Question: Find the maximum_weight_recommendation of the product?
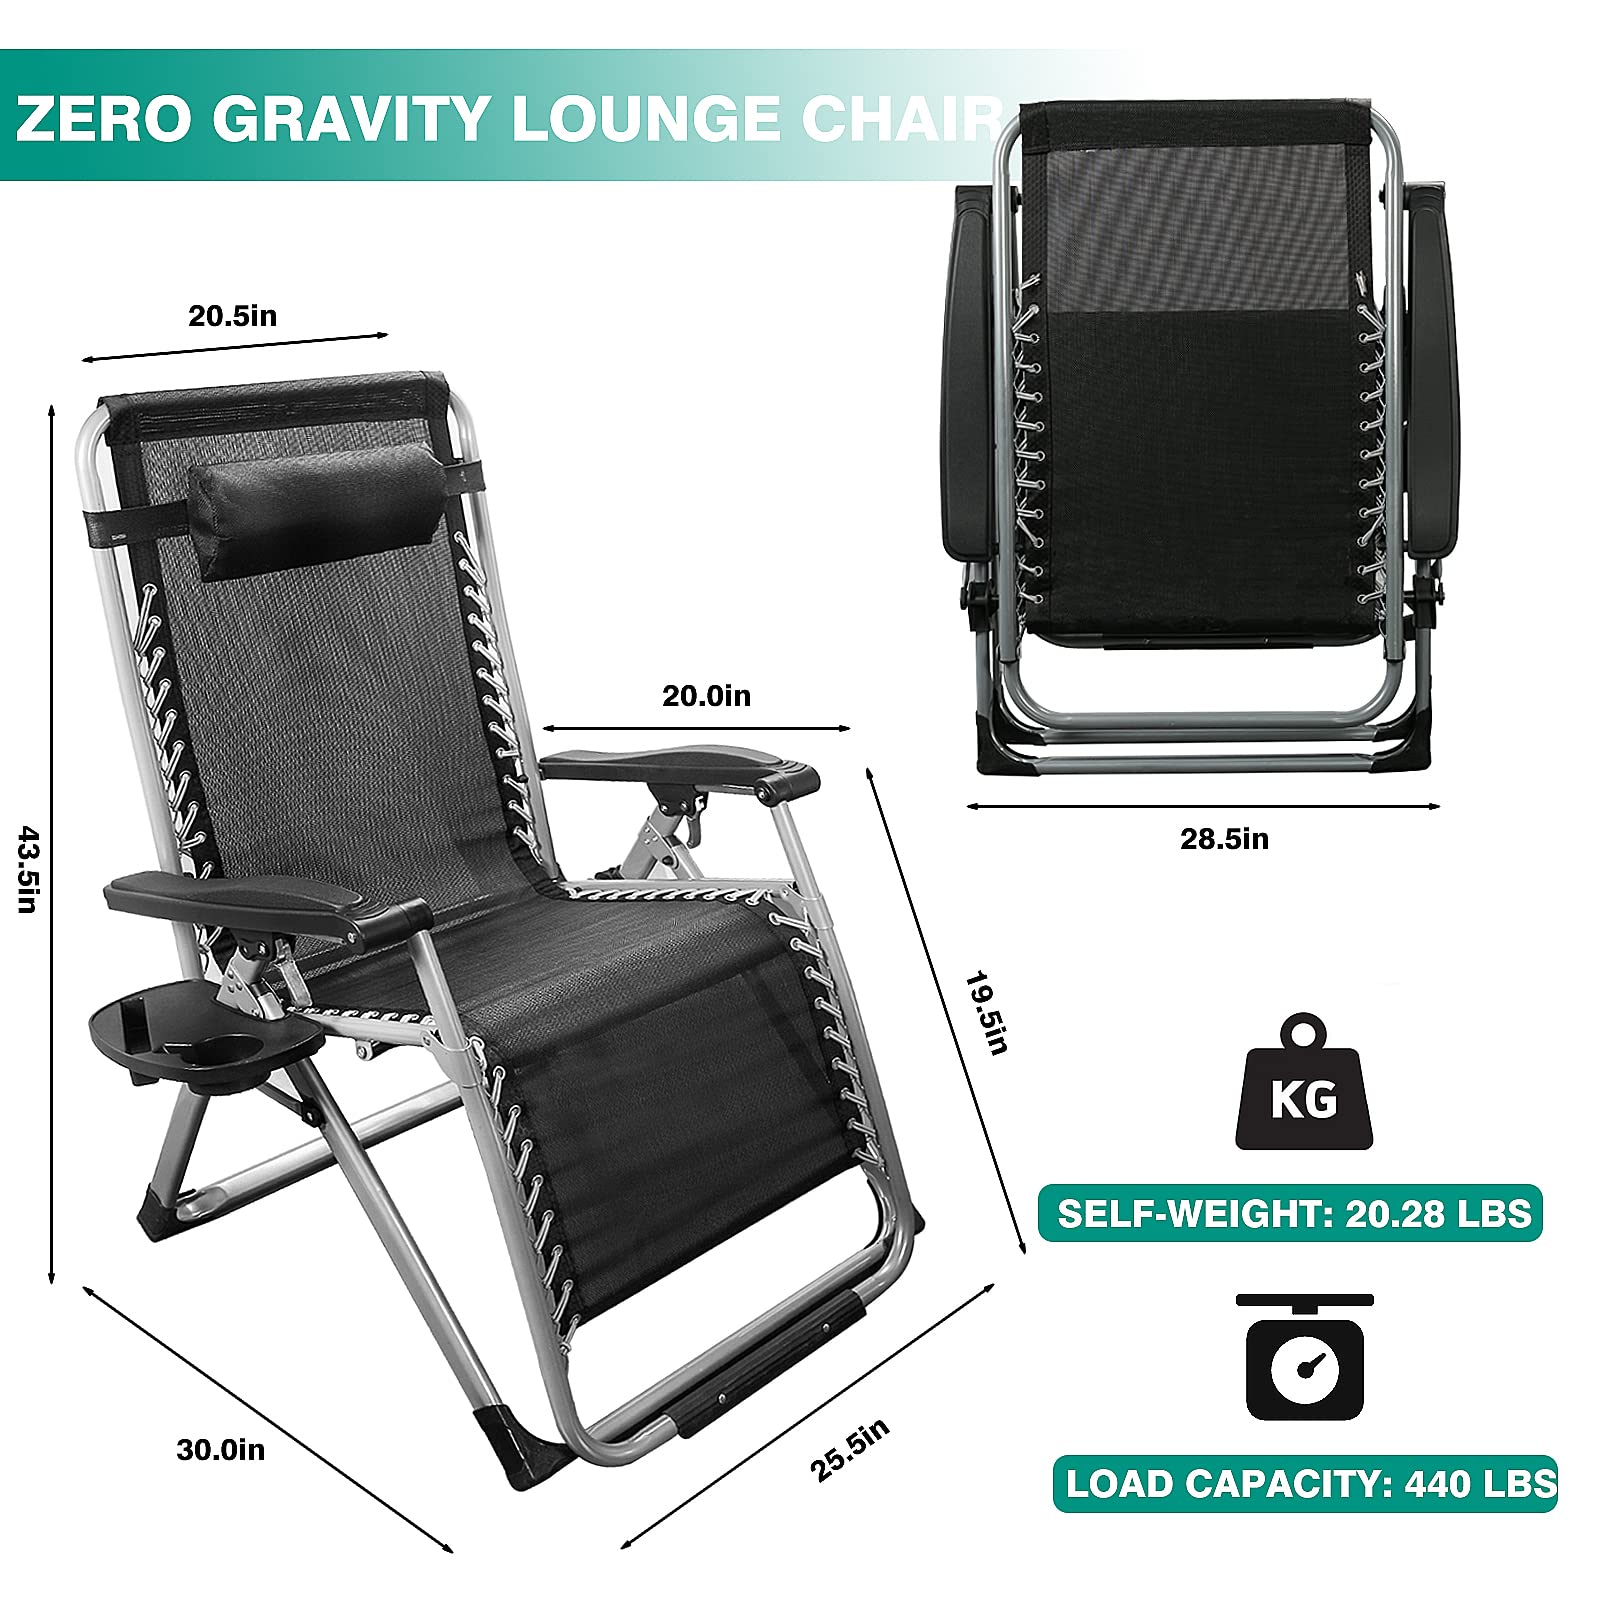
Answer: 440 pound